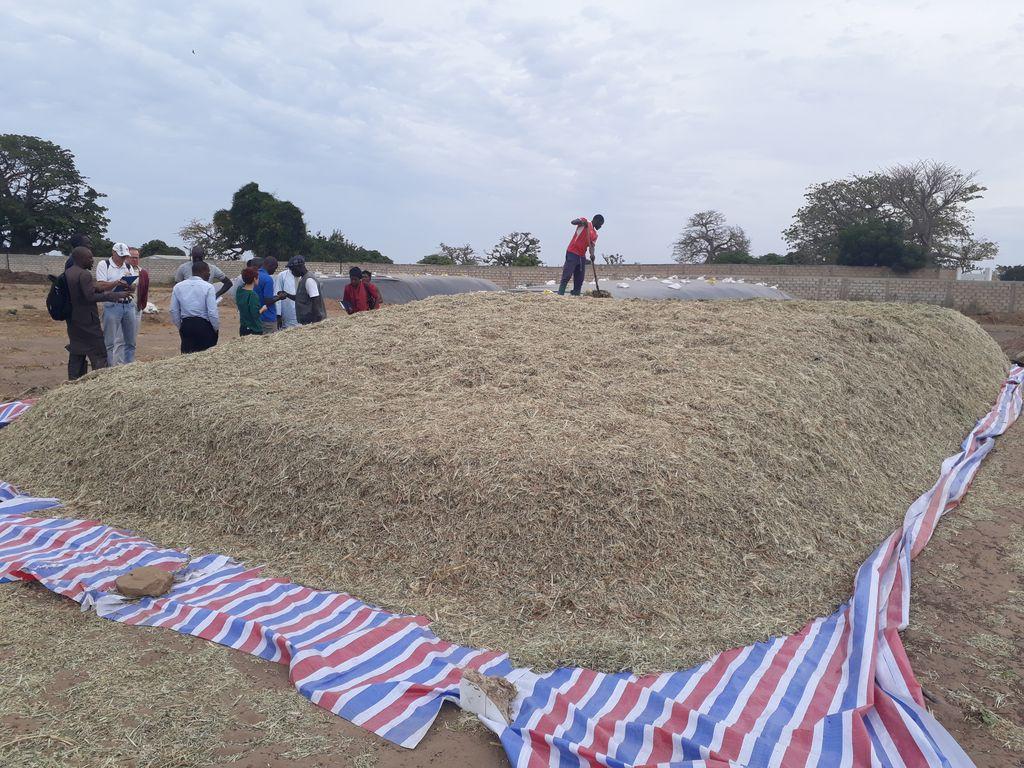
Rundo kubwa la nyasi iliyokauka labda likiwa limetayarishwa kwa ajiri ya malisho ya wanyama au matumizi mengine ya kilimo. Rundo hilo ni kubwa na lina umbo la kilimo.